Arkansas Highway 107

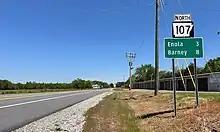
Southern terminus of the northern section of Highway 107 south of Enola, Arkansas.

Arkansas Highway 107 is a state highway of that runs in Faulkner and Cleburne counties.